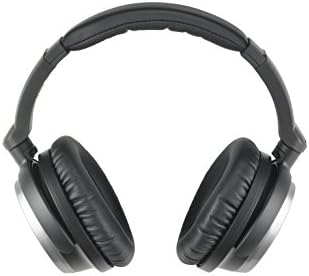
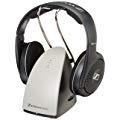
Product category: headphones
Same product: no